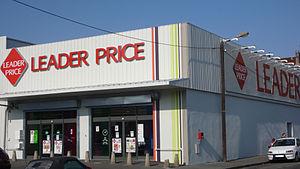
Hard discount ""Leader price"" à Villeurbanne (F-69100). Le supermarché a été renouvelé en mai 2011. Español: Supermercado de descuento ""Leader price"" en Villeurbanne (F-69100). El supermercado fue renovado en mayo 2011.
Leader Price est une enseigne de hard-discount française créée en 1990 par Jean Baud. Elle appartient en 2020 à l'enseigne allemande Aldi dans sa quasi-totalité, le groupe Casino conservant quelques enseignes et les droits d'exploitation de la marque. Son dirigeant est Julien Lagubeau, directeur général adjoint chargé des opérations du groupe Casino, depuis le 28 janvier 2020.